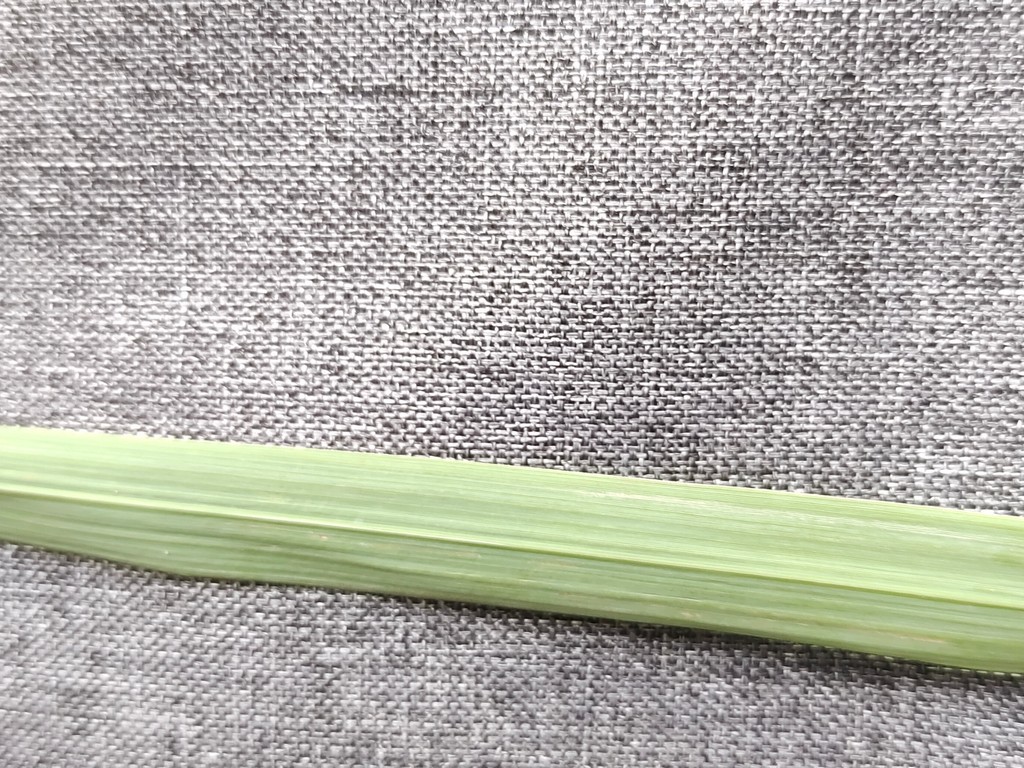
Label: Healthy